1753

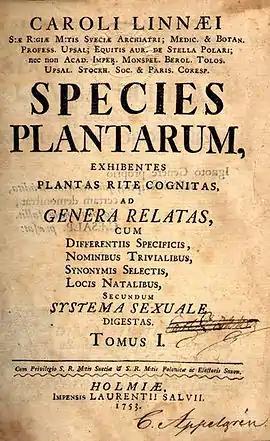
May 1: Biological classification of species is introduced with the publication of "Species Plantarum" by Linnaeus

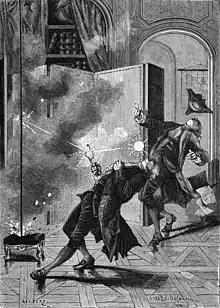
Richmann's electrocution

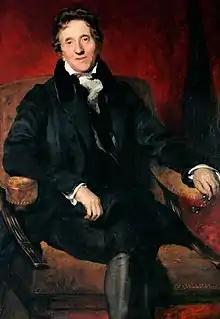
John Soane

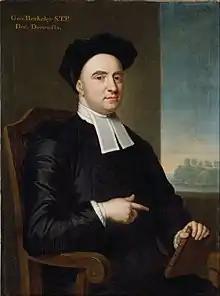
George Berkeley

Microsoft SQL Server (and Sybase) has a minimum date value of 1/1/1753.